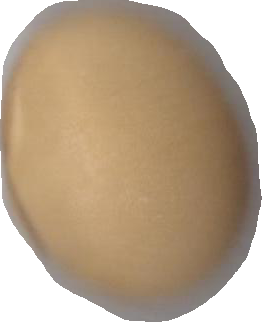
Variety: Dega